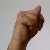
The image shows a hand gesture representing the letter 'N' in Indian Sign Language.